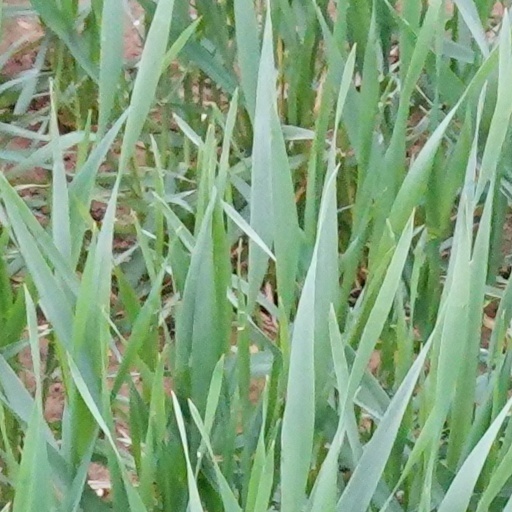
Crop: wheat